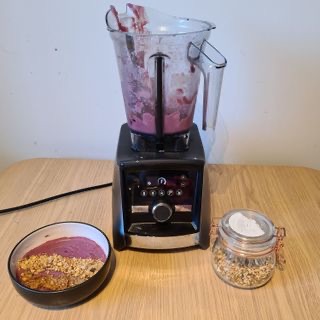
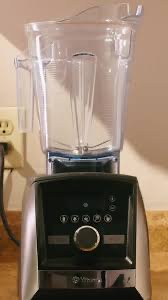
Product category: items_blender
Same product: yes